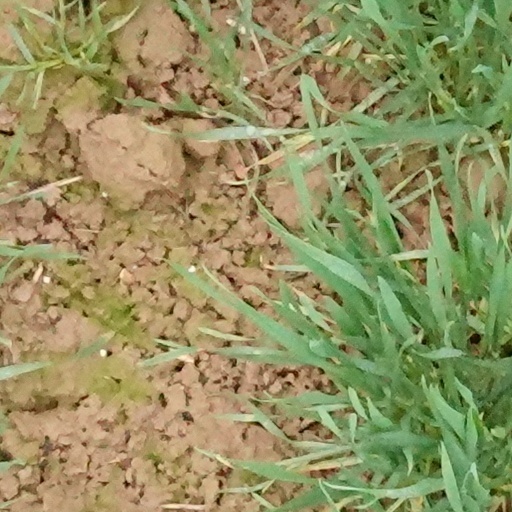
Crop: wheat